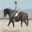
Label: horse